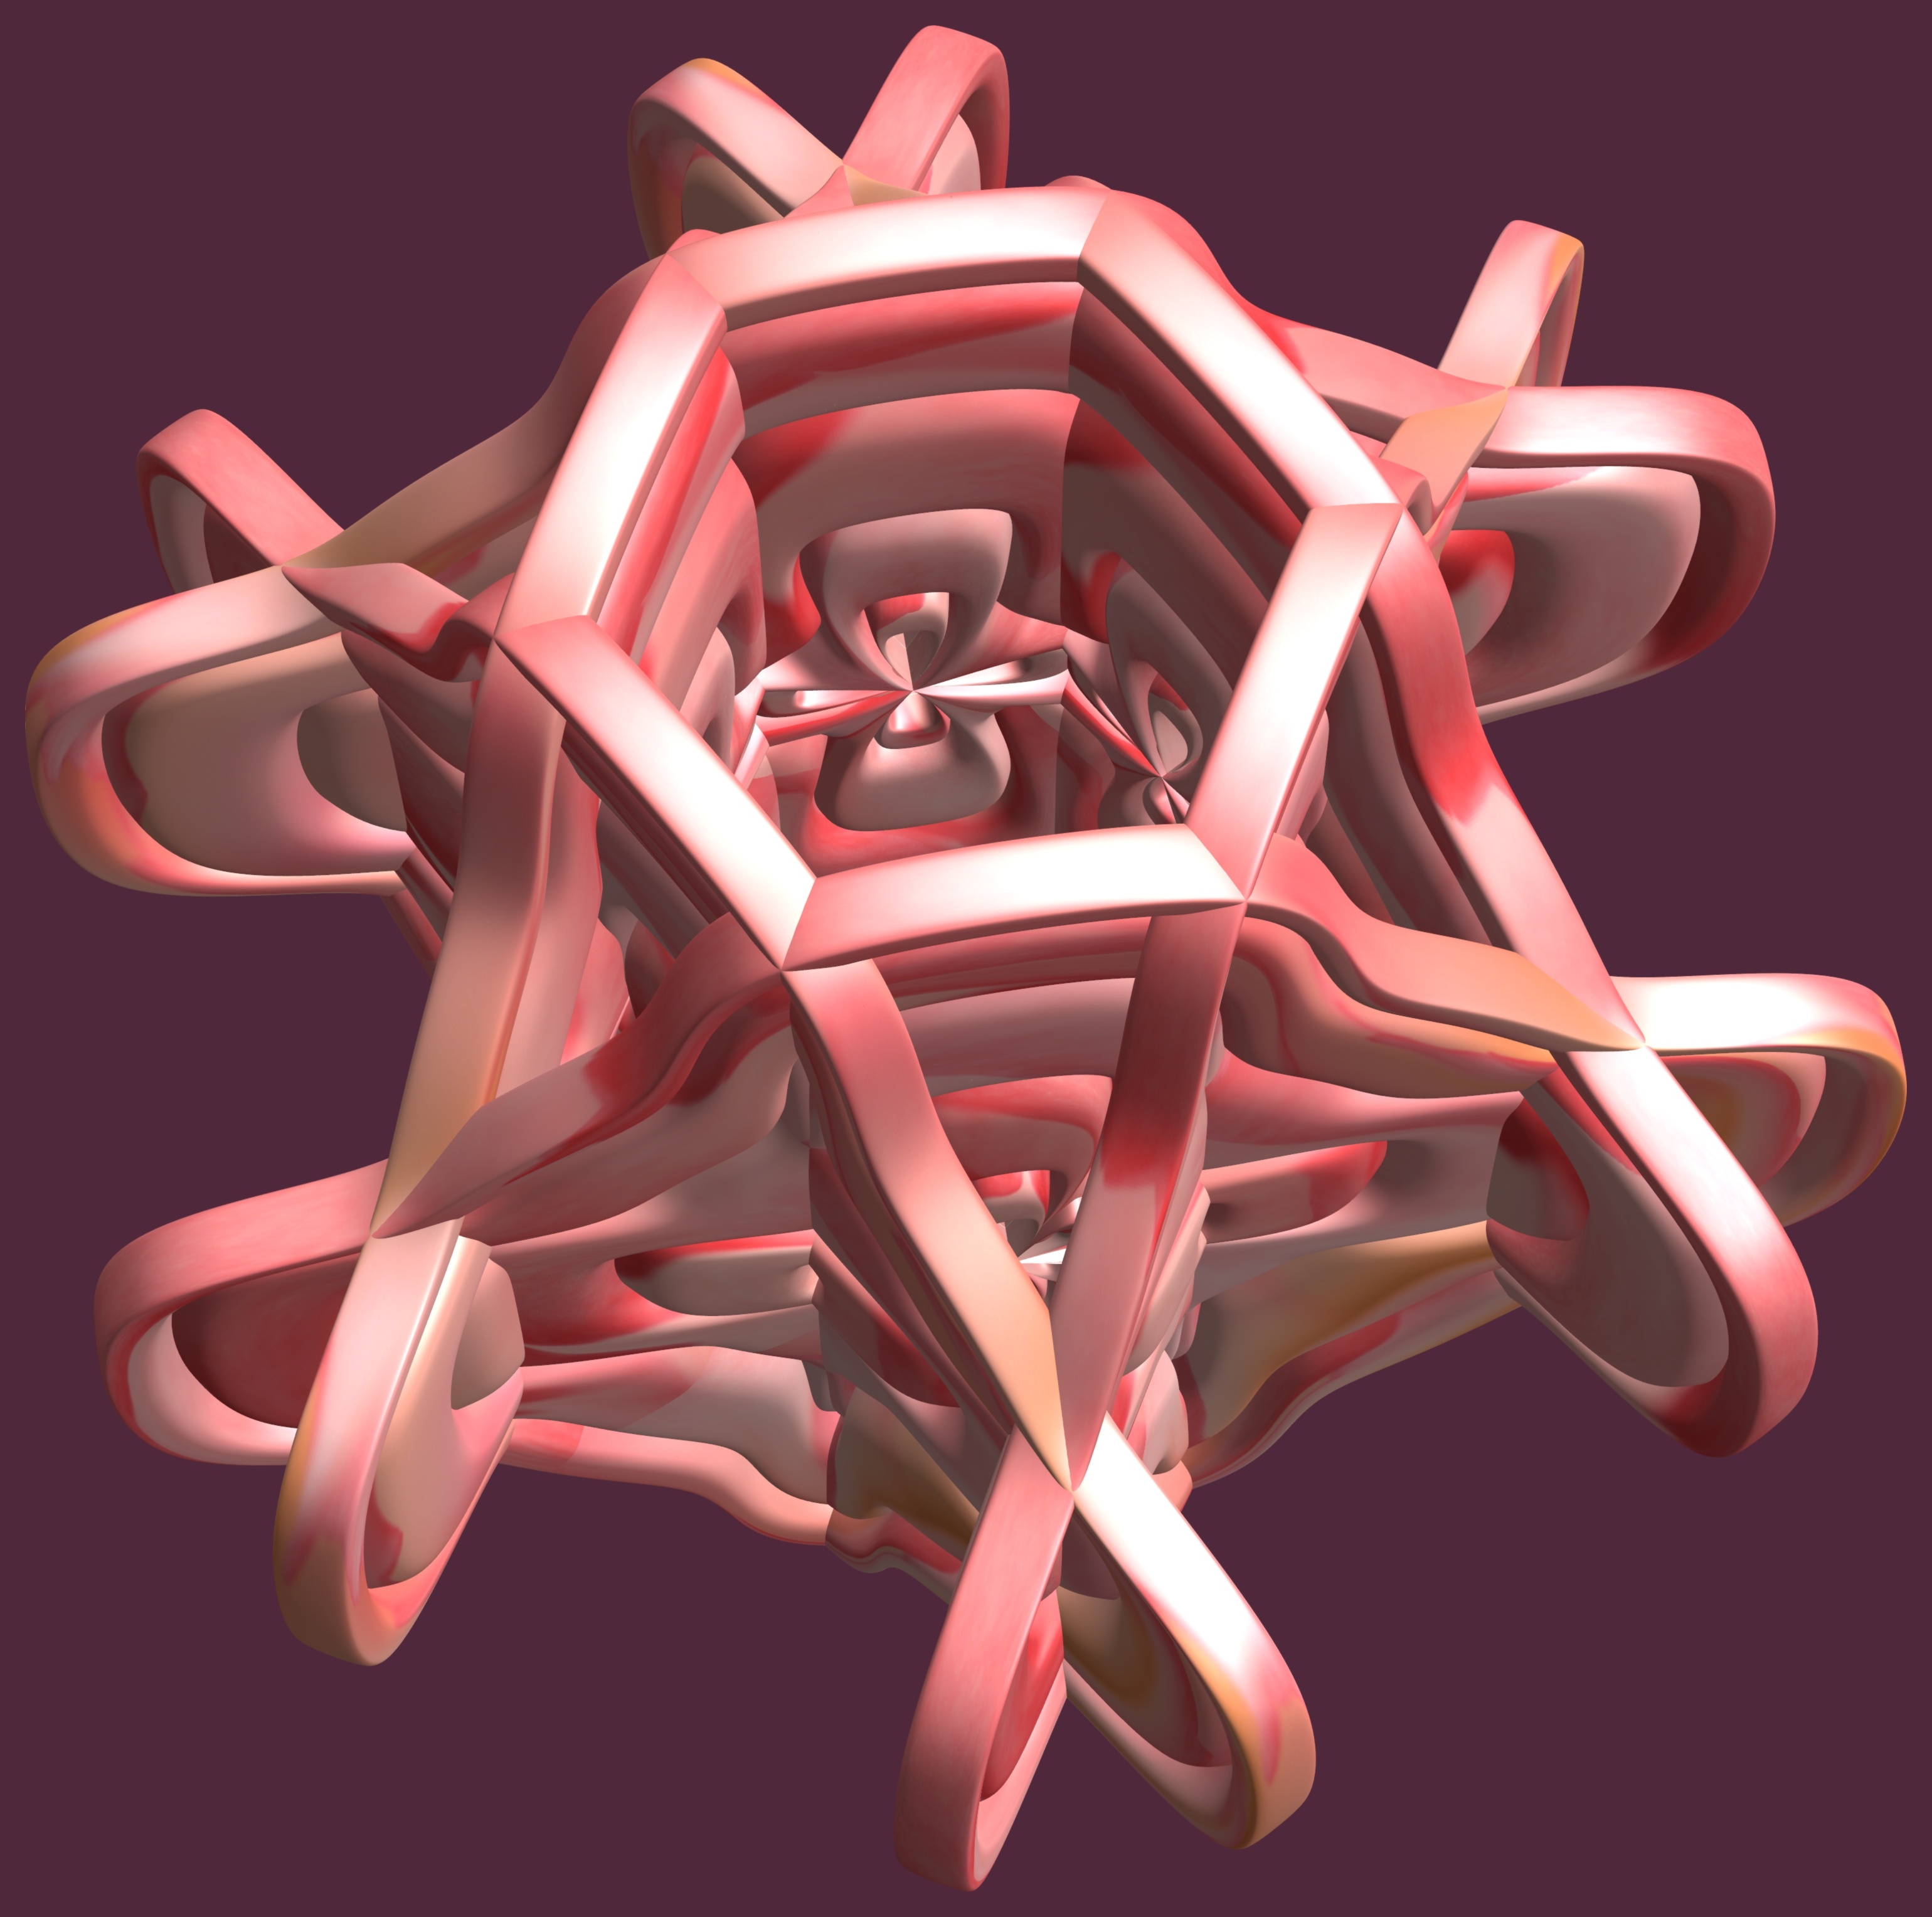
hand, structure, texture, pattern, machine, art, cool image, illustration, design, symmetry, 3d, graphic, organ, torus, mathematica, cg, parametricplot3d, code, program, algorithm, mapping, cartoon